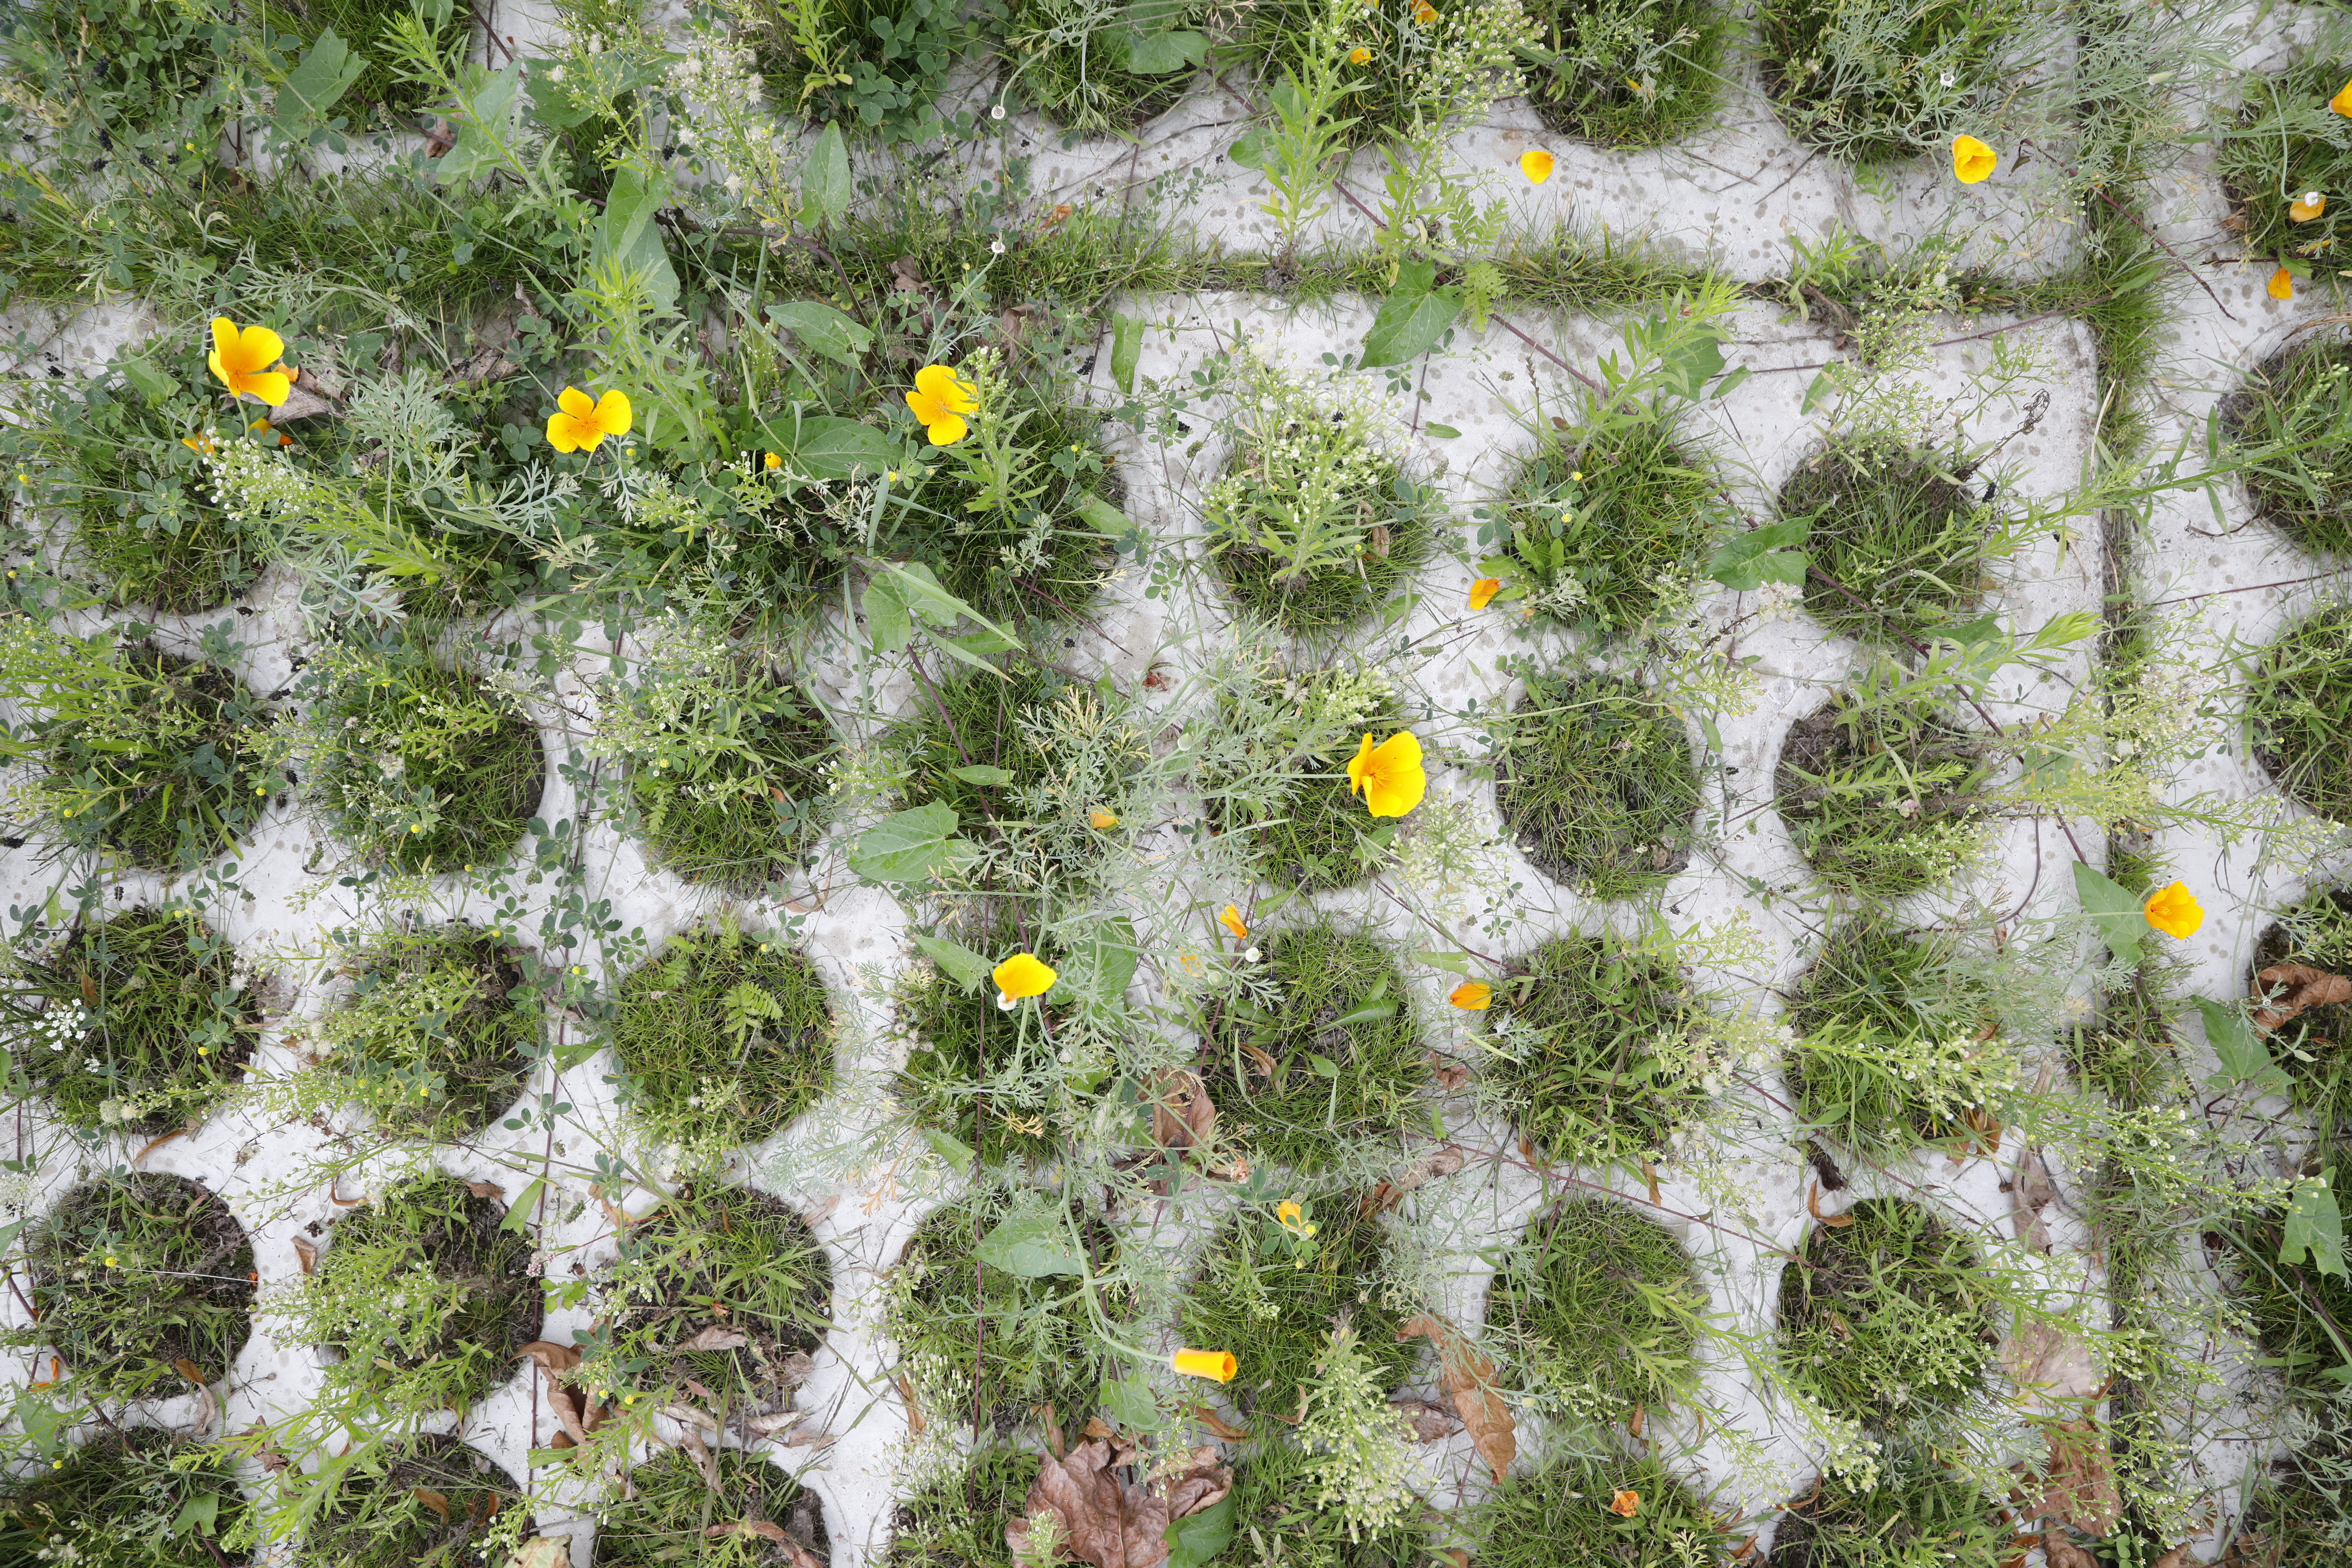
Plant species: Eschscholzia californica, Daucus carota